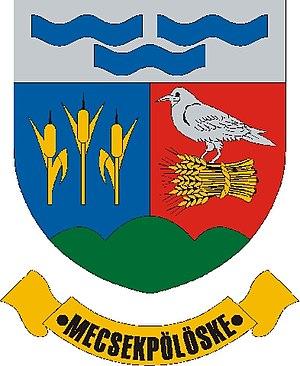
Mecsekpölöske est un village et une commune du comitat de Baranya en Hongrie.